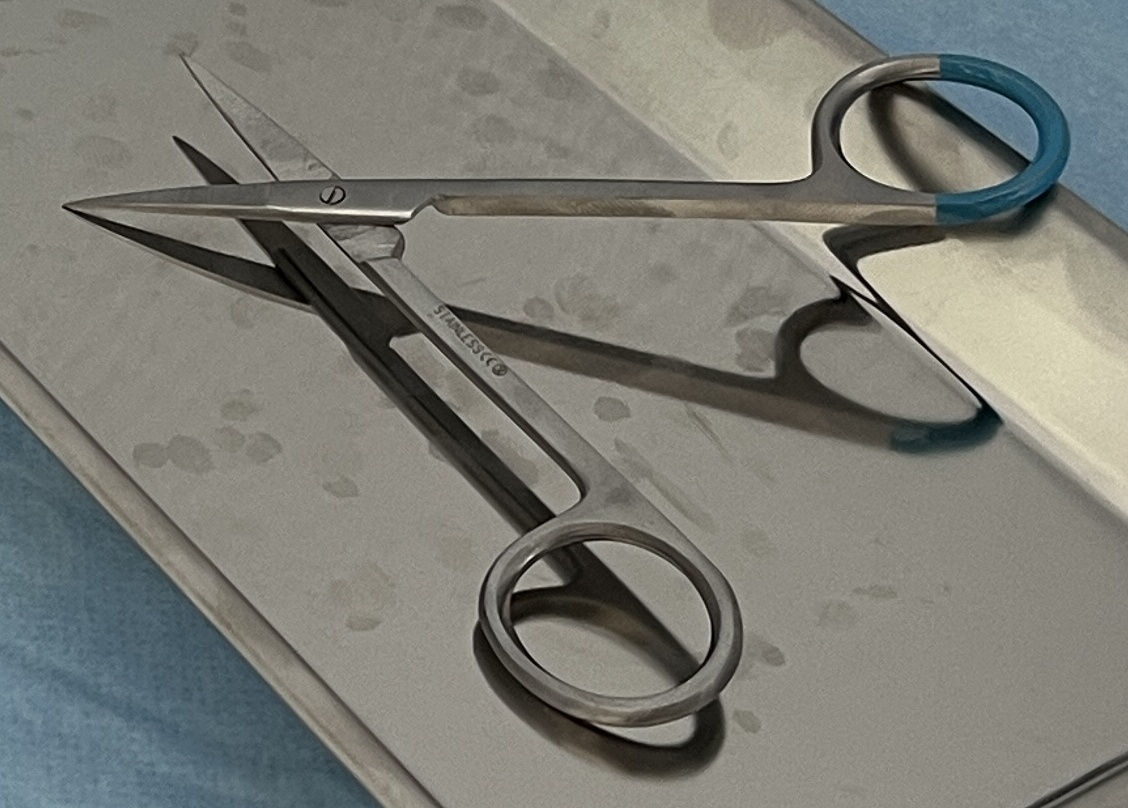
Hinged instrument state: open